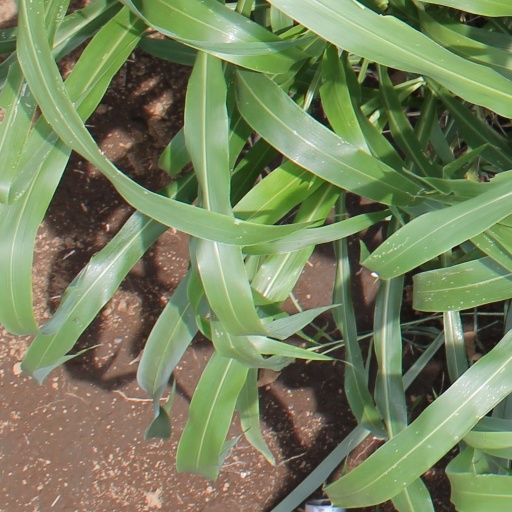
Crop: sorghum